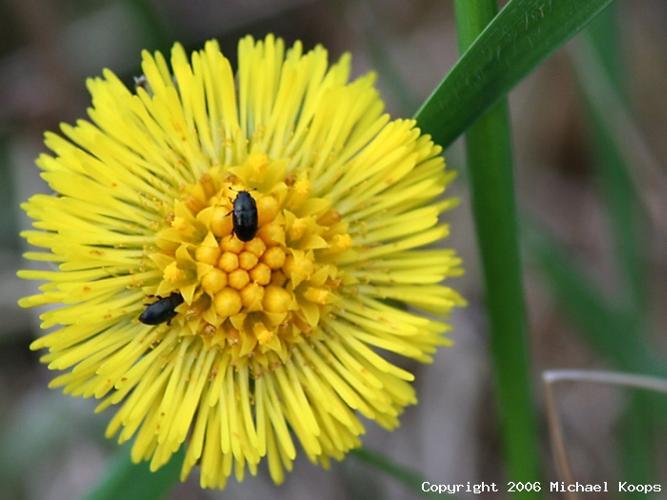
Label: colt's foot